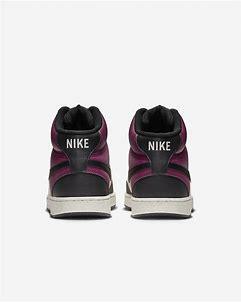
Brand: Nike
Model: Court Vision Next Nature